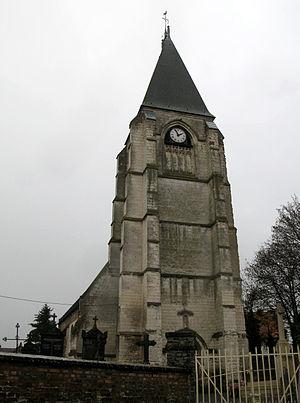
Warlus est une commune française située dans le département de la Somme, en région Hauts-de-France.
L'église Saint-Apré est une église catholique située à Warlus, dans le département français de la Somme, en France.